Beatrice Darbyshire

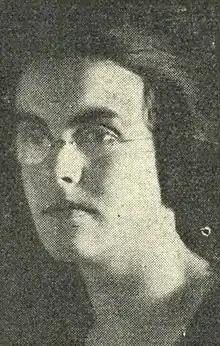
Darbyshire in 1929

Beatrice Dean Darbyshire (31 March 1901 – 31 July 1988) was an Australian artist. She was best known for her etchings, two of which were selected for display at the British Empire Exhibition in 1924 and 1925.